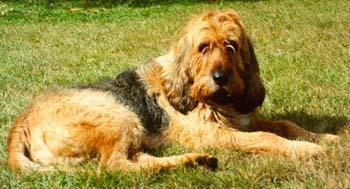
otterhound